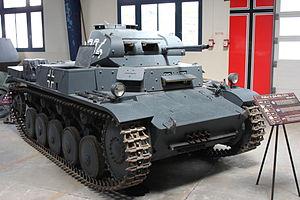
Le Panzerkampfwagen II Sd. Kfz. 121 était un char d'assaut de fabrication allemande. Comme le PzKpfw I, il fut conçu comme un char de transition, en attendant la production de masse des PzKpfw III et PzKpfw IV. Ces deux types de véhicules étaient destinés à fournir des engins d'entraînement pour les équipages de la Panzerwaffe afin de mettre au point les tactiques de la future Blitzkrieg. Cependant, le retard dans la production de chars de combat obligea les Allemands à utiliser massivement les PzKpfw II au début de la Seconde Guerre mondiale et ce n'est qu'à partir de 1941 que ce modèle fut progressivement retiré du front.
Le musée des Blindés de Saumur ou musée des Blindés Général Estienne est un musée de véhicules blindés situé à Saumur.